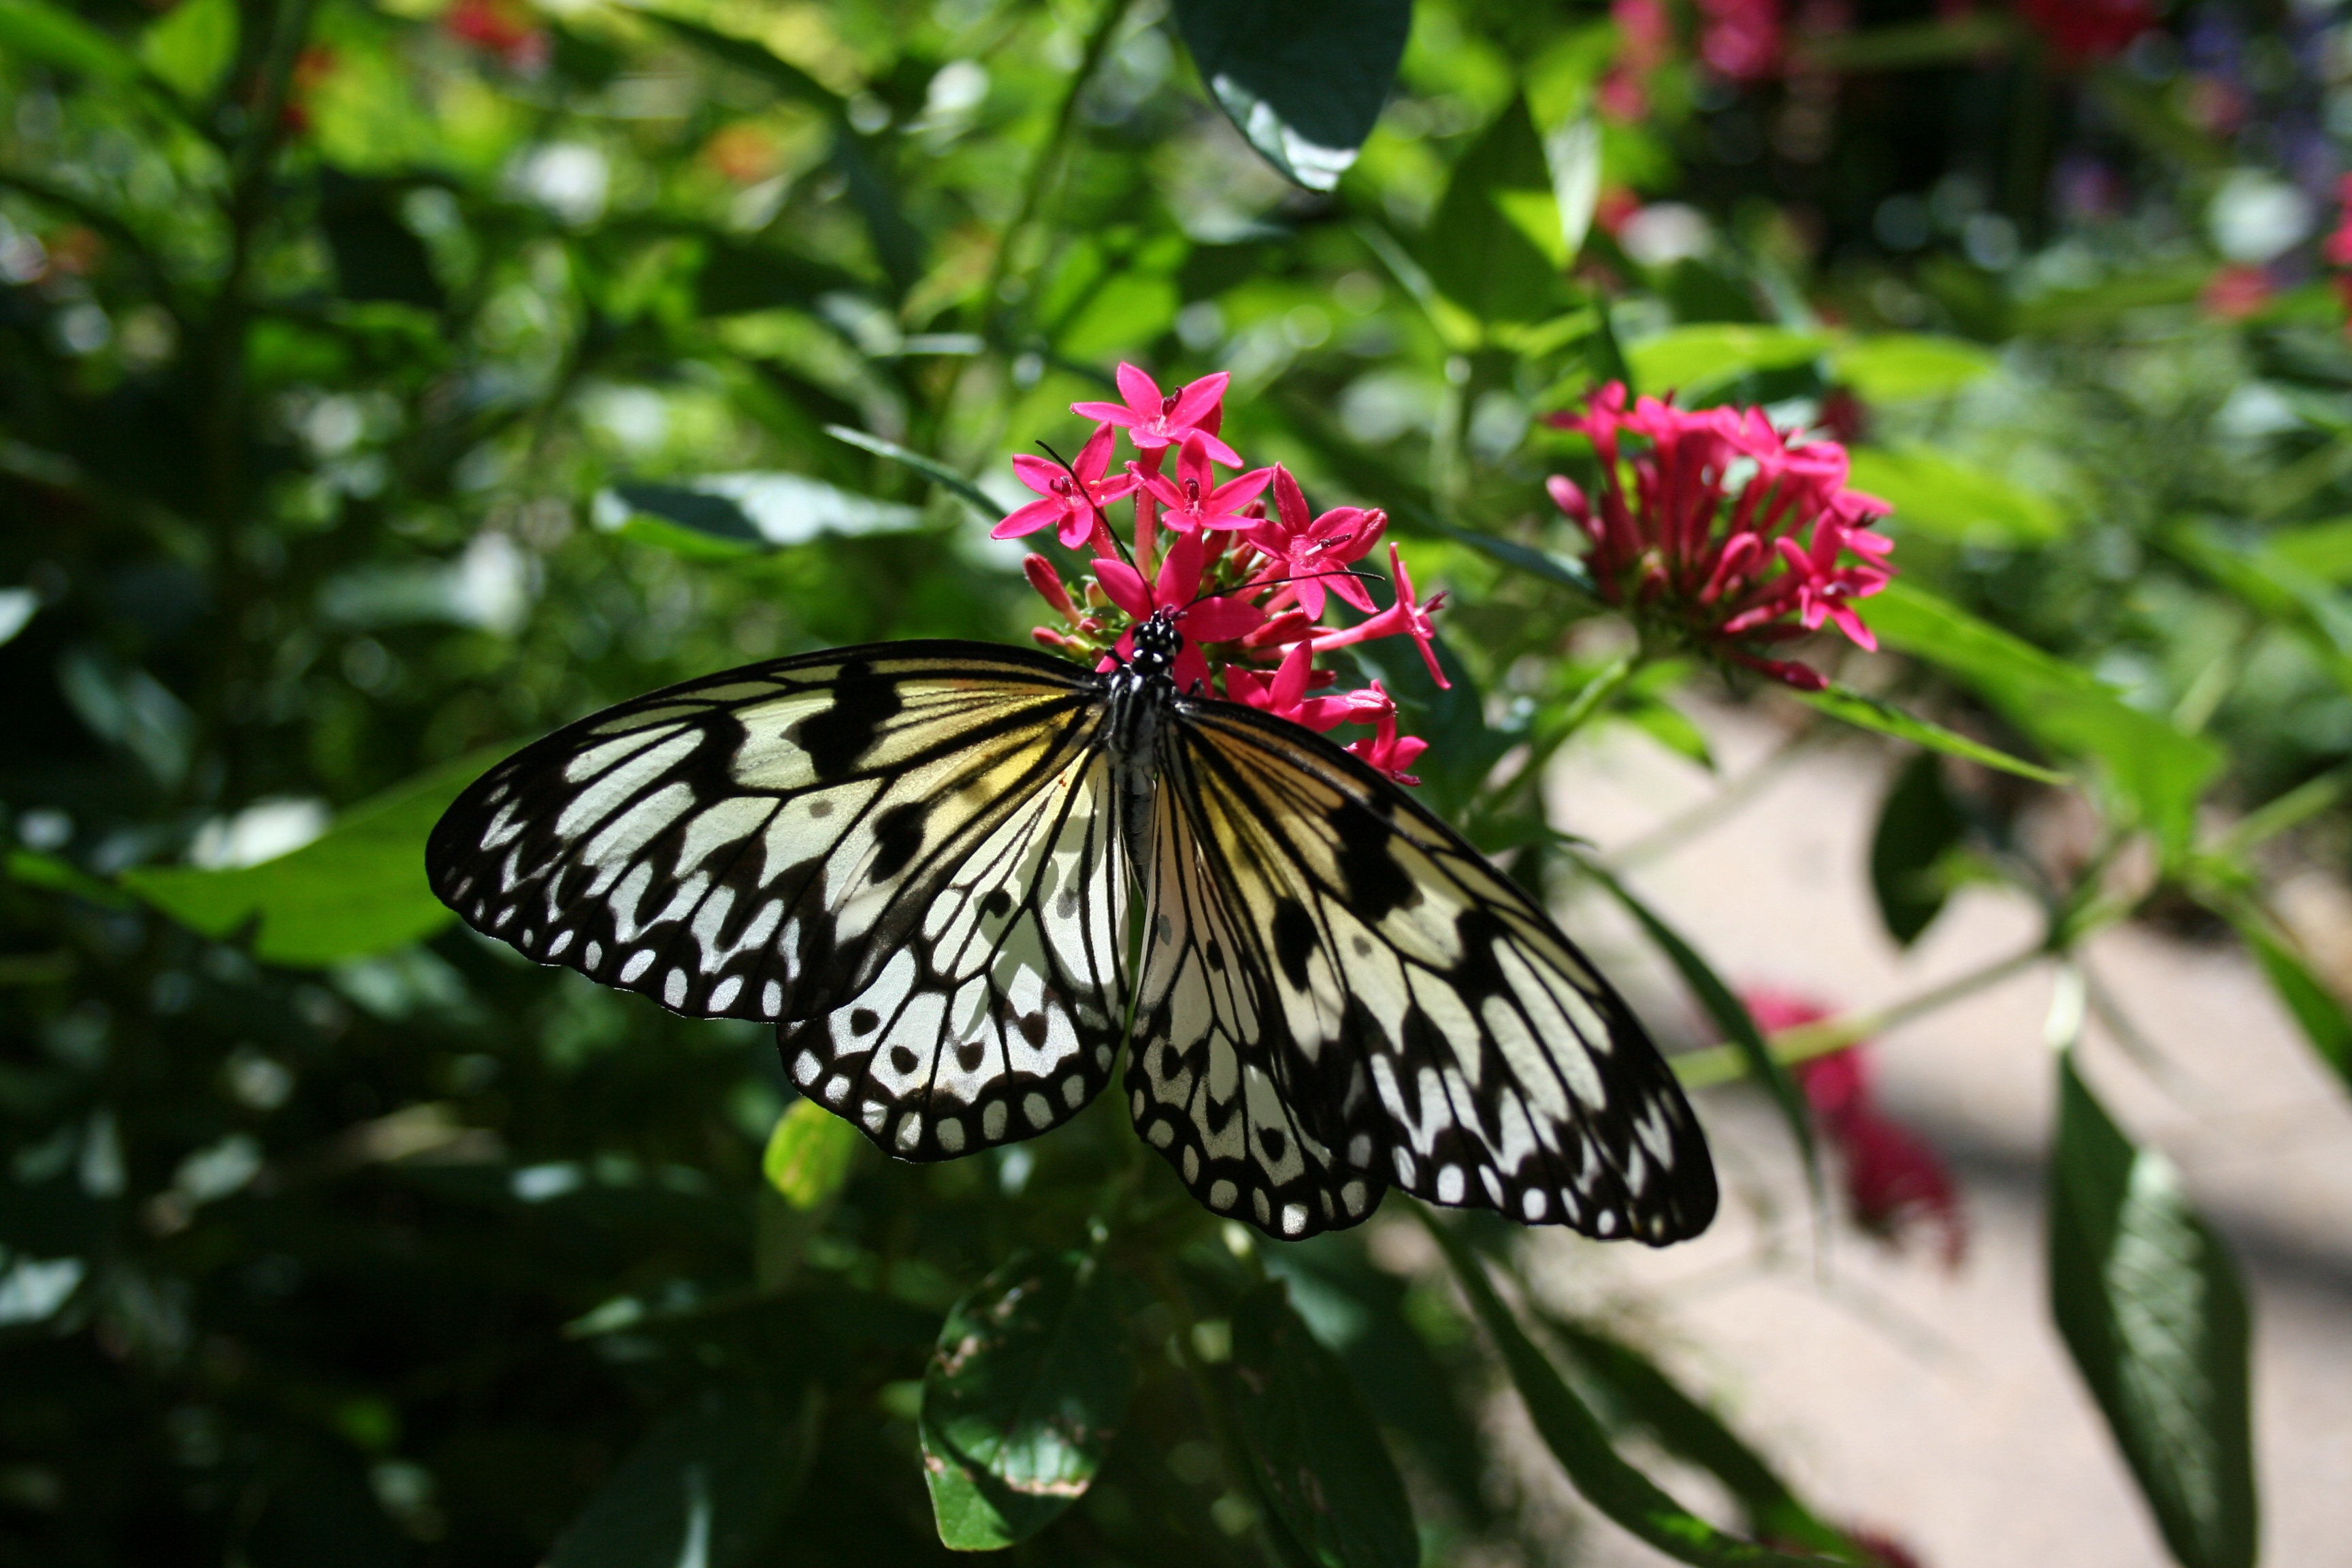
nature, plant, flower, bloom, wildlife, tropical, colourful, color, insect, natural, botany, butterfly, black, garden, flora, fauna, invertebrate, monarch butterfly, wings, symmetry, elegant, body, nectar, stylized, botanic, topiary, macro photography, arthropod, mythical, fragility, pollinator, morph, moths and butterflies, lycaenid